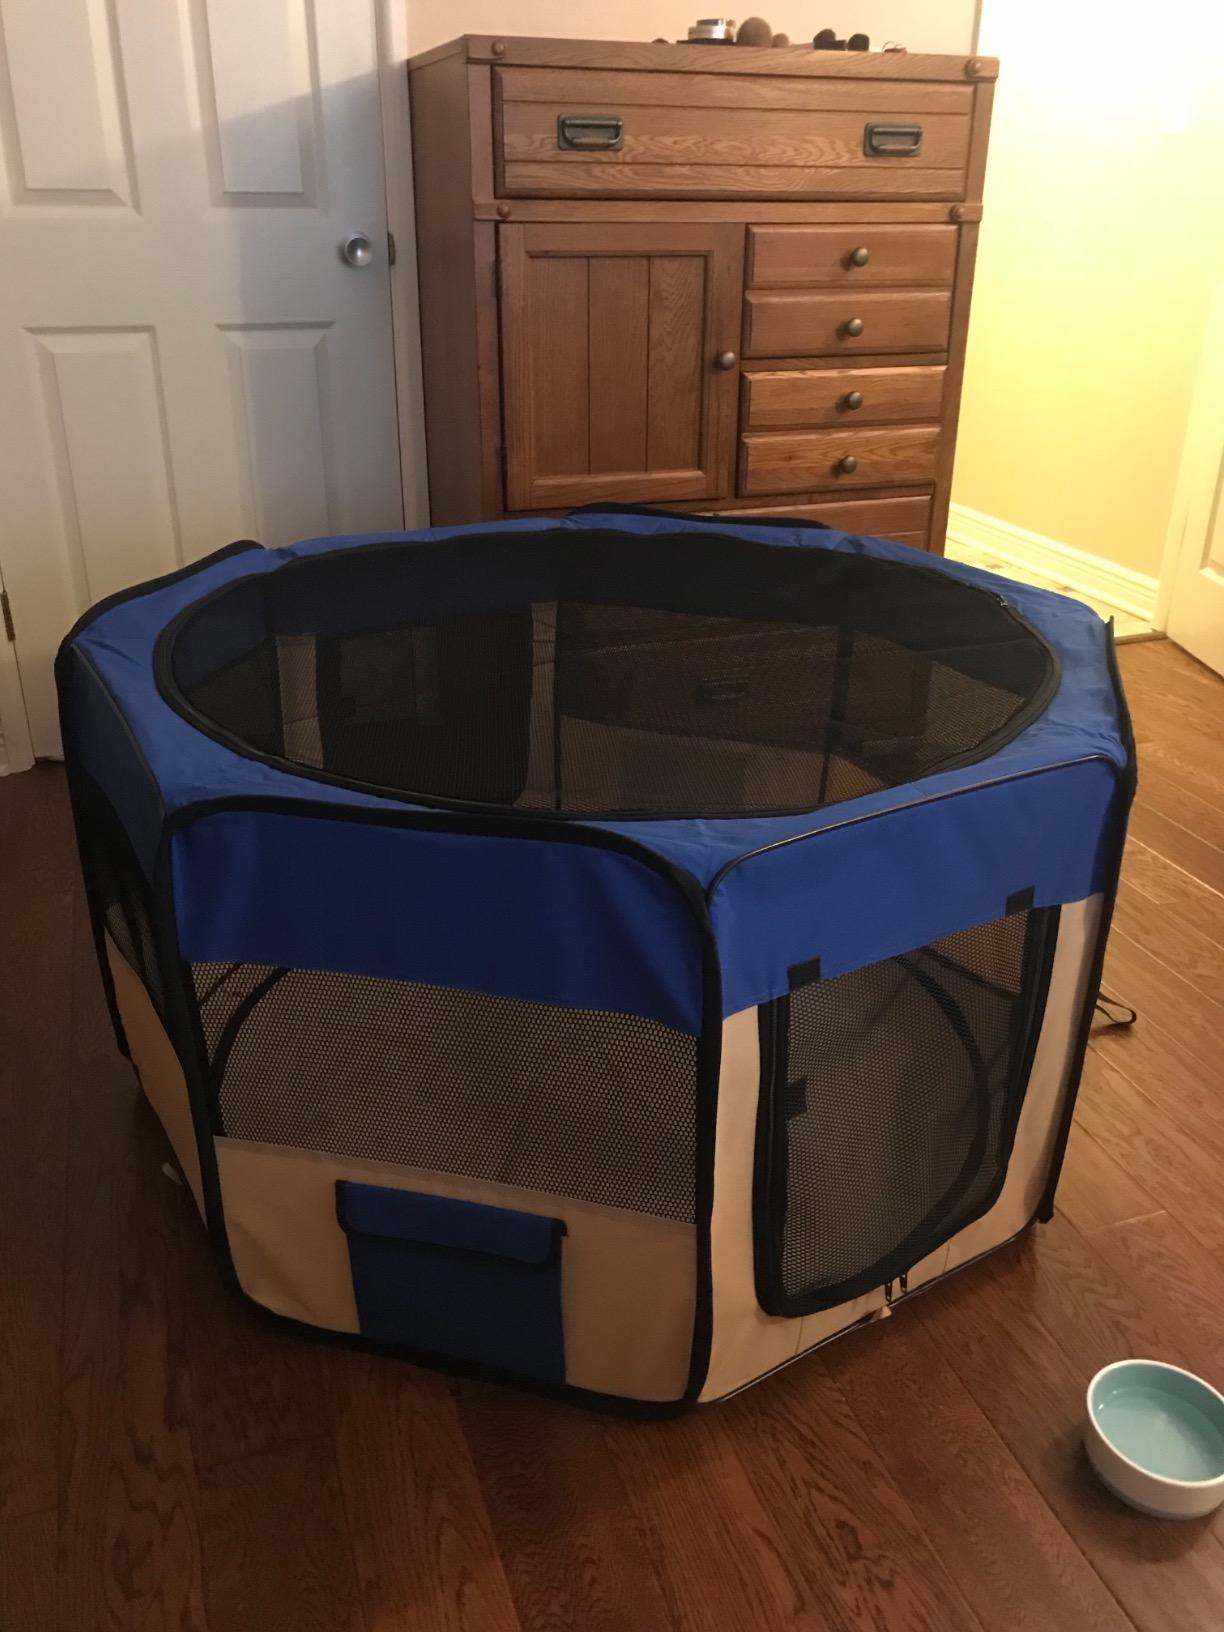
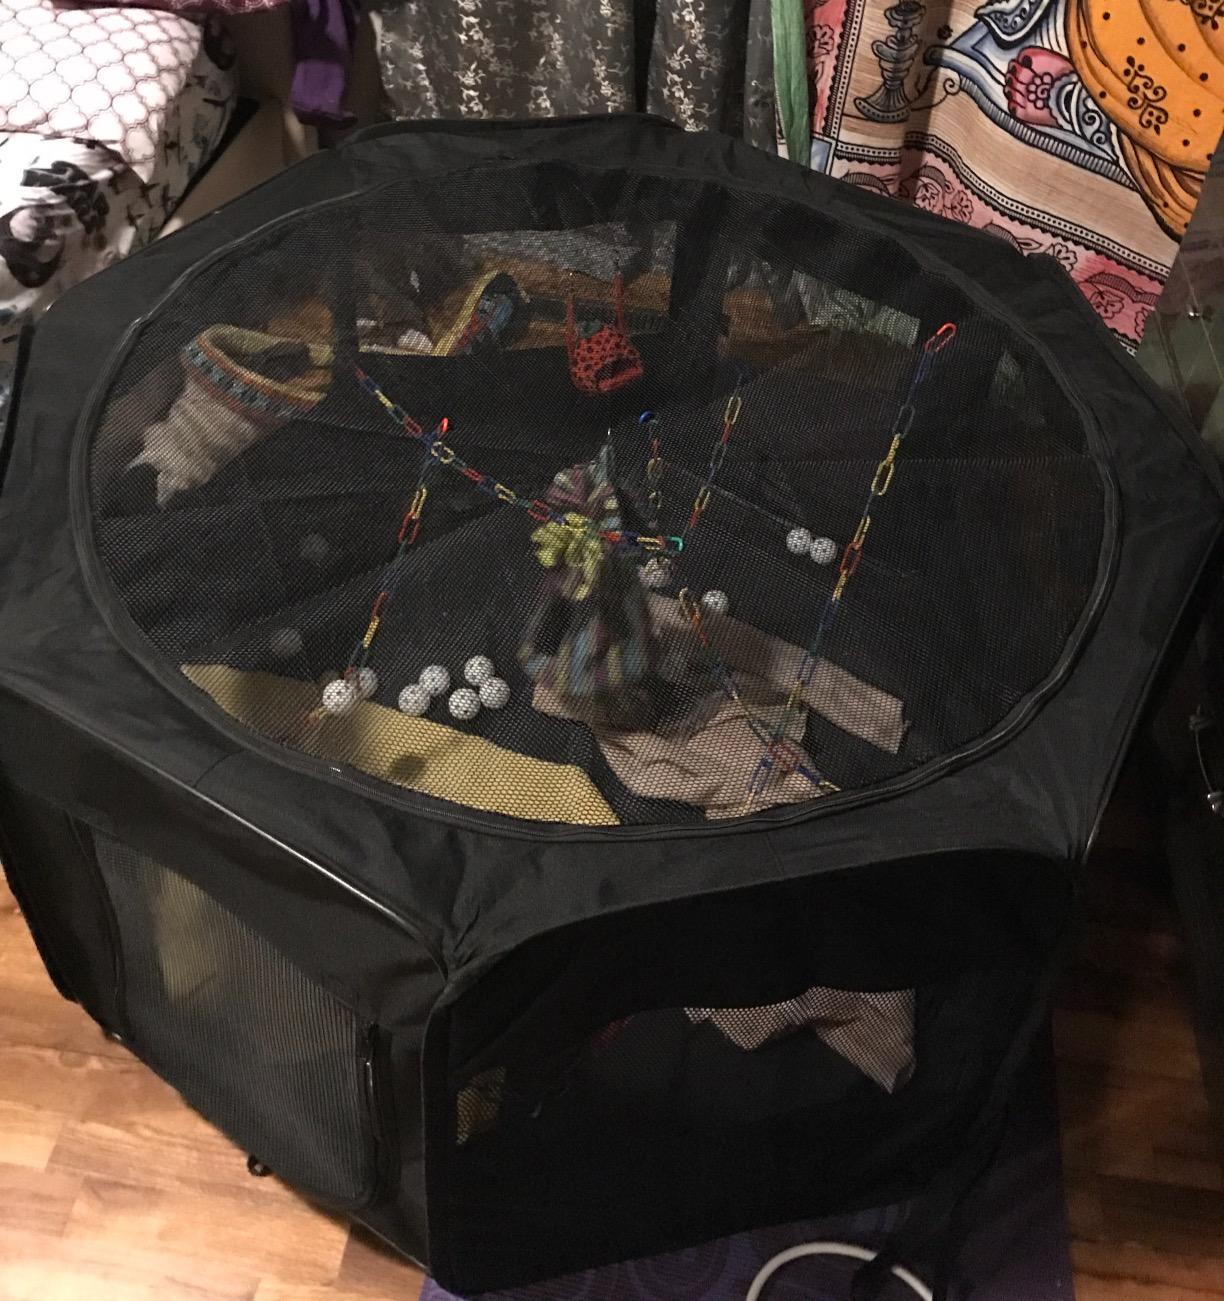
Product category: items_kennel
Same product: no